City of Angels (film)

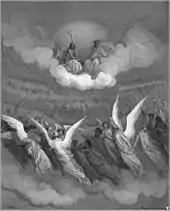
Professor Christopher R. Miller contrasted "City of Angels" characters to the angels of "Paradise Lost".

Professor Christopher R. Miller observes Seth's book recommendation for Maggie is Ernest Hemingway's "A Moveable Feast", but Miller suggests John Milton's "Paradise Lost" would have been more interesting. Miller contrasted Milton's epic, in which "angels were matter and spirit" and "sybaritic show-offs", with the depiction of the supernatural beings in the film.